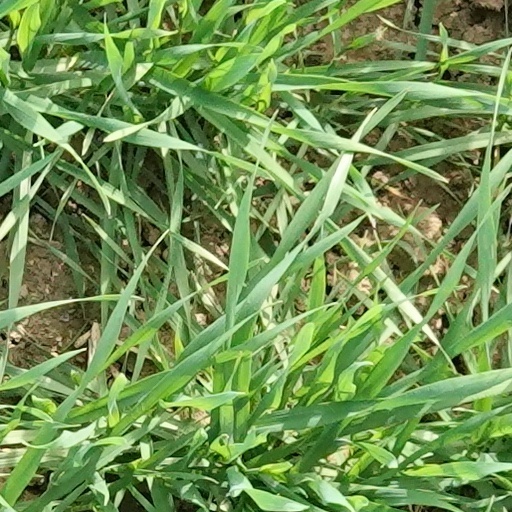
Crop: wheat